Massey family

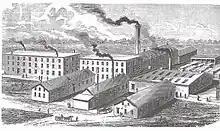
Illustration of the Massey Factory in Newcastle, circa 1879.

In 1847, their son Daniel Massey, Jr. (1798–1856) established the Newcastle Foundry and Machine Manufactory in what is now Newcastle, Ontario. The enterprise was subsequently renamed as the Massey Manufacturing Co. and, in 1879, moved to Toronto, Ontario.